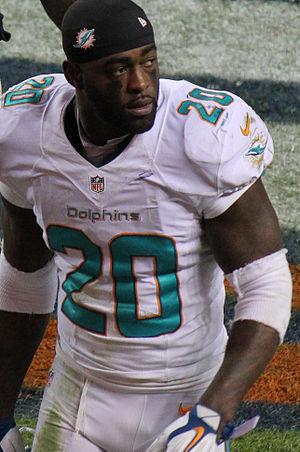
Reshad Monquez Jones, né le 25 février 1988 à Atlanta, est un américain, joueur professionnel de football américain évoluant depuis 2010, au poste de free safety au sein de la NFL pour la franchise des Dolphins de Miami en National Football League.